Rylene dye

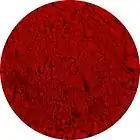
Perylene Red PR149

Perylenediimide derivatives have been incorporated as n-channel field-effect transistors due to their strong electron affinities. In particular, OFETs using highly packed perylene diimide derivatives with electron withdrawing groups such were found to have good air stability. Close molecular packing is important in retaining air stability. Electron transfer, on the other hand, was strongly influenced by the π-π stacking between perylene diimide units.